Against the Wall (TV series)

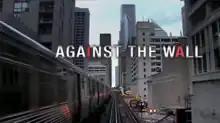
"Against the Wall" title card

Against the Wall is an American police drama television series created by Annie Brunner. The series stars Rachael Carpani as Abby Kowalski, a police detective who recently joined the Internal Affairs division of the Chicago Police Department.